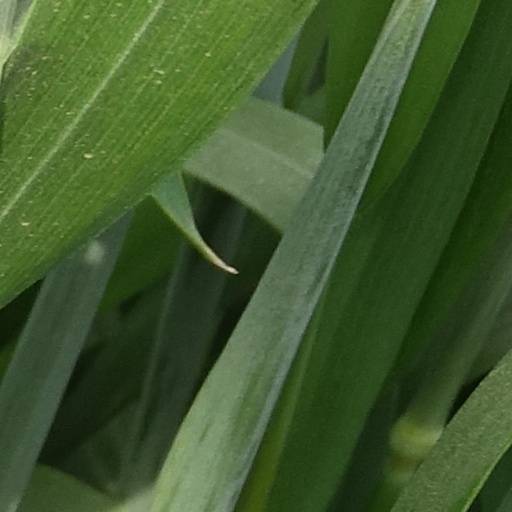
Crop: wheat